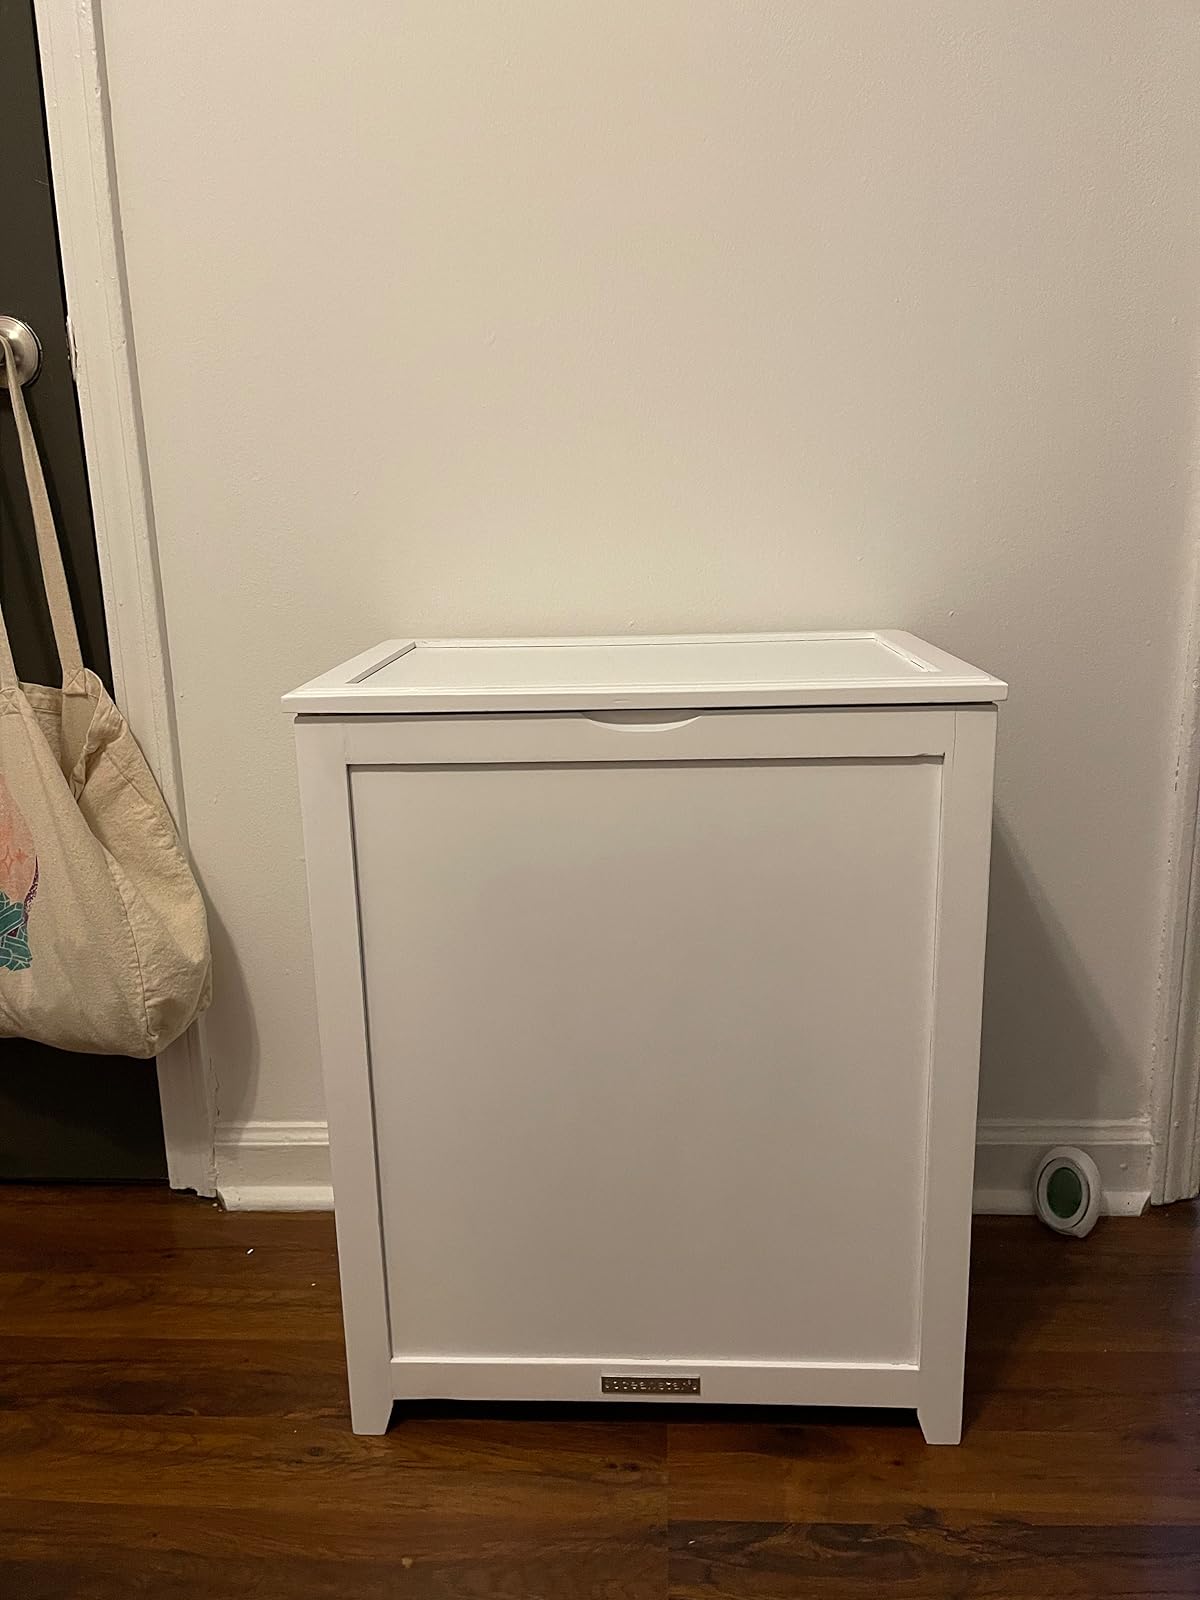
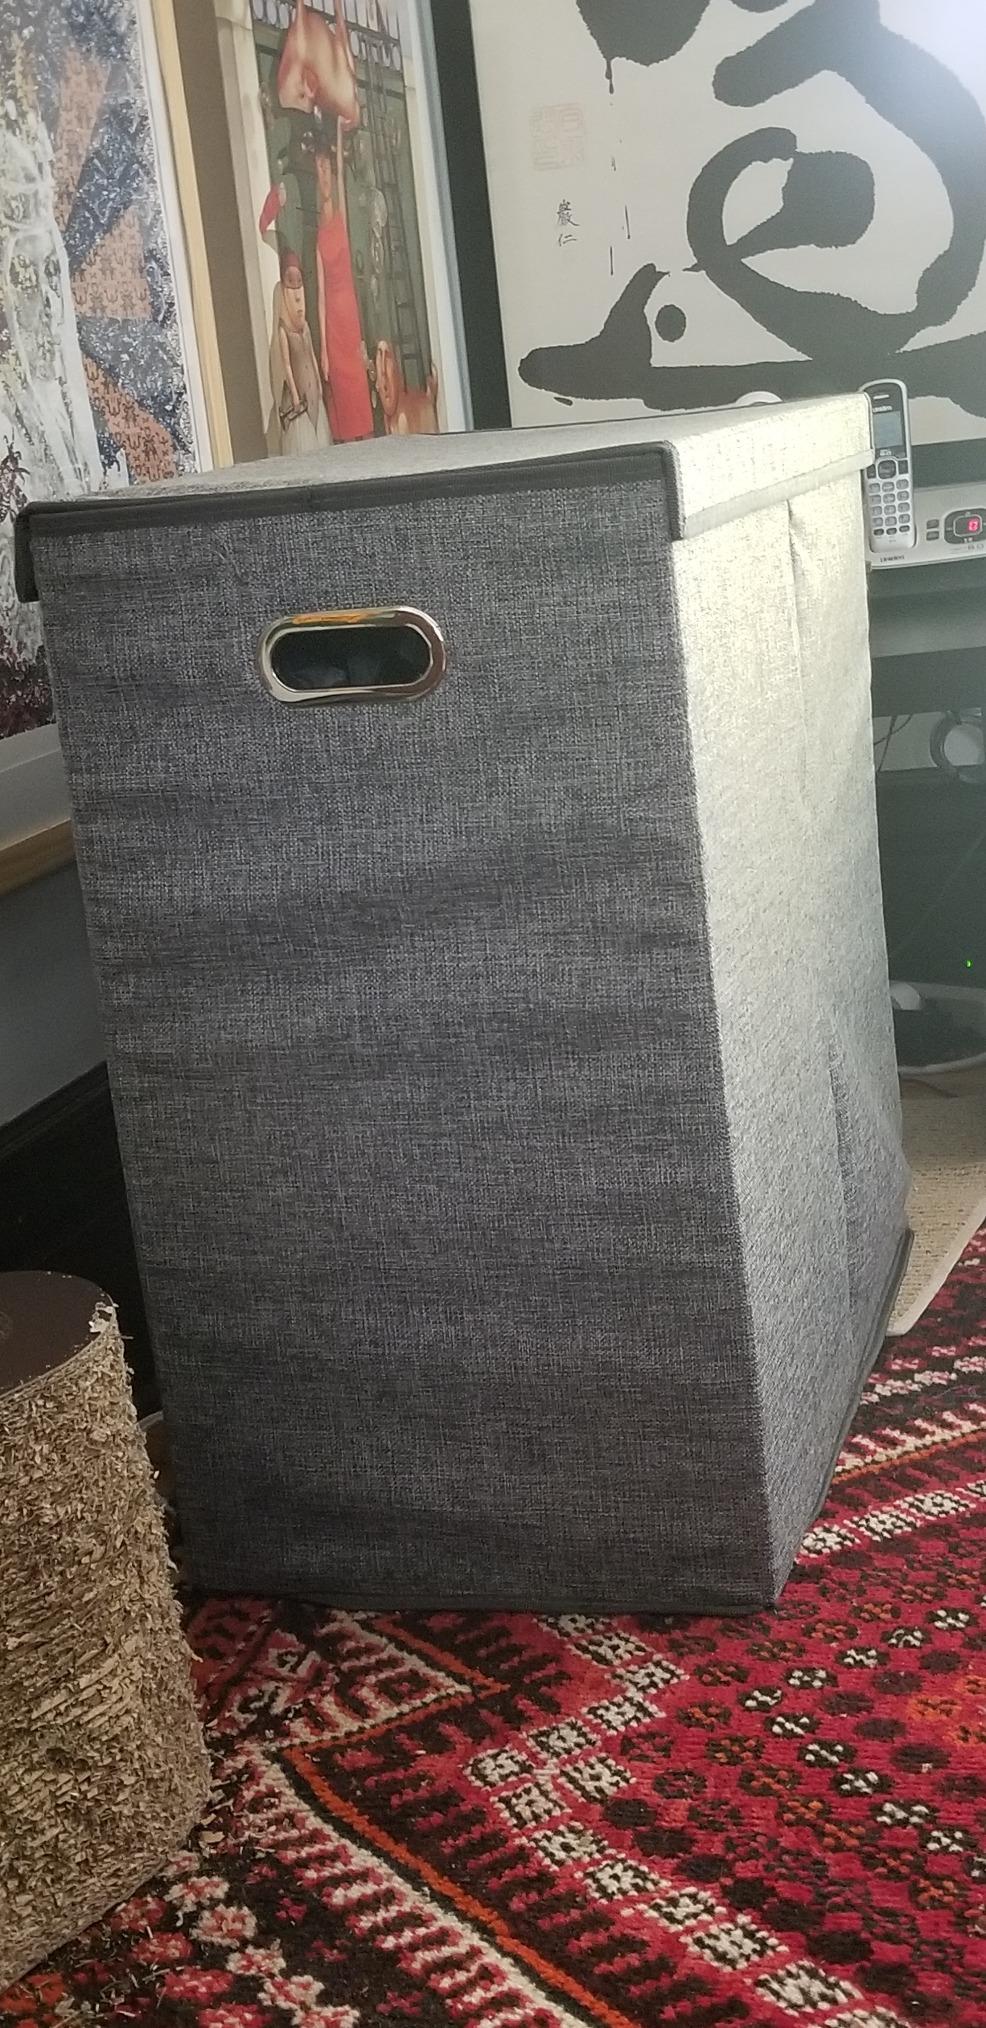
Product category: items_hamper
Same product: no